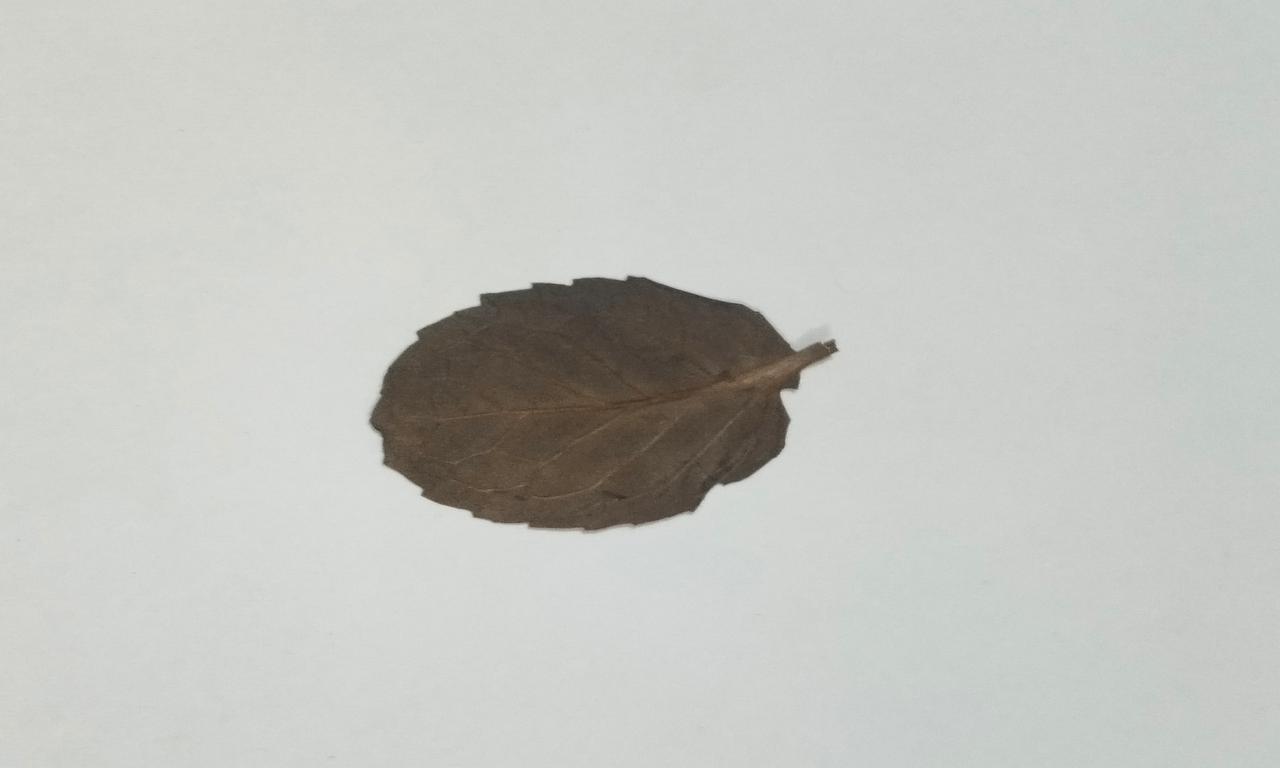
Label: Dried